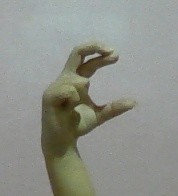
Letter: thal